The Court of the Pharaoh

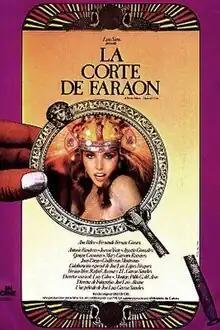
Theatrical release poster

The Court of the Pharaoh is a 1985 Spanish film directed by José Luis García Sánchez from a screenplay by Rafael Azcona and García Sánchez inspired by the 1910 zarzuela "La corte de Faraón" written by Guillermo Perrín and Miguel Palacios and composed by Vicente Lleó. It stars Ana Belén.